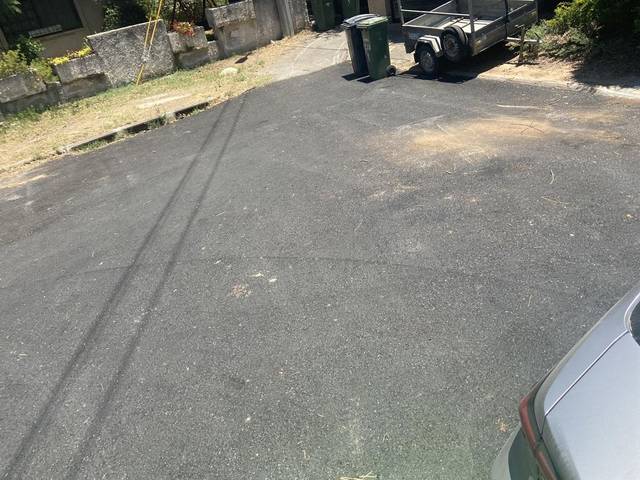
Region: Israel
Coordinates: 32.031, 34.873